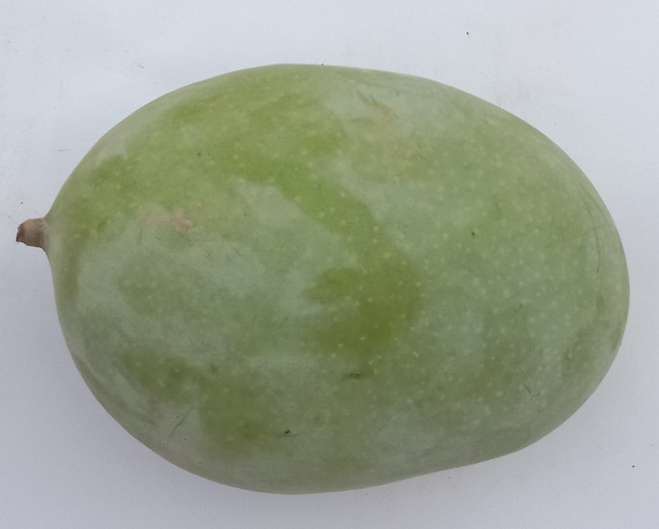
Mango variety: Langra